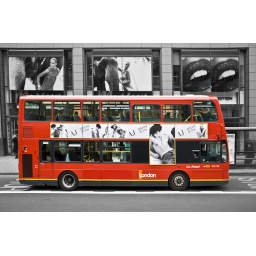
The red double decker buses in London have become an iconic symbol of England.